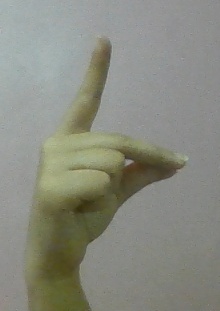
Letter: ta